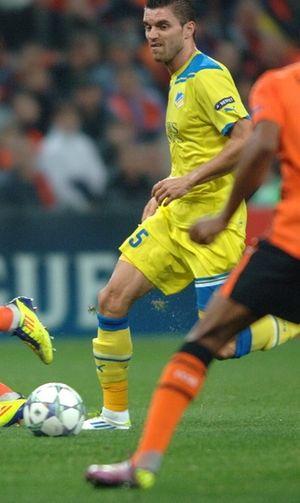
Sanel Jahić est un footballeur international franco-bosnien, né le 10 décembre 1981 à Strasbourg.